Goldfinger (novel)

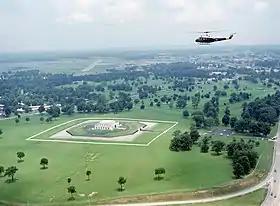
Aerial view of the Gold Bullion Depository at Fort Knox

Benson identifies a theme of Bond acting as St George in "Goldfinger" which, he says, has run in all the novels, but is finally stated explicitly in the book as part of Bond's thoughts. This is after Goldfinger reveals he will use an atomic device to open the vault: "Bond sighed wearily. Once more into the breach, dear friend! This time it really was St George and the dragon. And St George had better get a move on and do something". Jeremy Black notes that the image of the "latter-day St George [is] again an English, rather than British image". According to Ladenson, by making Bond St George, "Goldfinger himself ... is a mere obstacle, the dragon to be got rid of before the worthy knight can make off with the duly conquered lady".